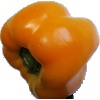
Label: Pepper Yellow 1